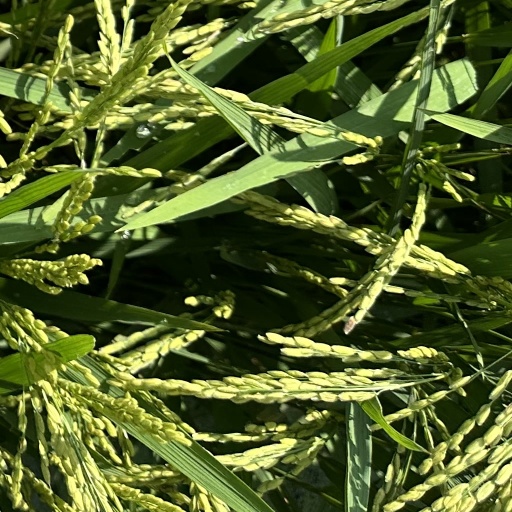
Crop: rice